Kempegowda Museum

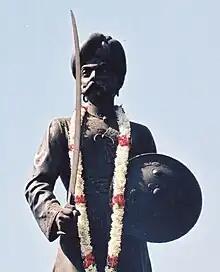
The Museum is dedicated to the Yelahanka chieftain Kempegowda(1513-1569) who is the founder of Bangalore city.

An interesting experience of the museum is the floor. Visitors to the museum will actually be walking on a magnified heritage map of 19th century Bangalore. The map is spread across the wooden floor and laminated with a glass slab. The map has been procured from the Mythic Society and is drawn by the British. One can locate and view old names of places and buildings of Bangalore city. The huge floor map shows the east–west zones of the city. One gets to walk over the map while viewing various exhibits on display.